Jappie van Dijk

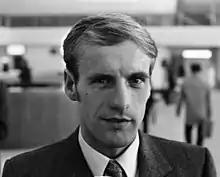
Jappie van Dijk in 1970

Jacobus "Jappie" van Dijk (born 29 September 1944) is a former speed skater from the Netherlands. He competed at the 1972 Winter Olympics in the 500 m and finished in 32nd place. A year later he won the national allround title.